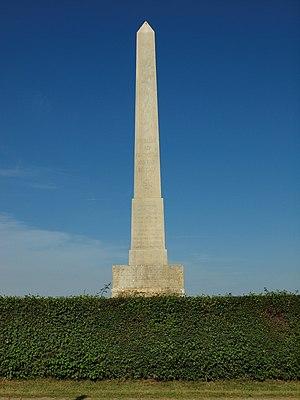
Category:Obélisque de Fontenoy-en-Puisaye (Yonne, France)
Sougères-en-Puisaye est une commune française située dans le département de l'Yonne en région Bourgogne-Franche-Comté ; malgré son toponyme, ses paysages semblent plutôt l'associer à la région naturelle de la Forterre.